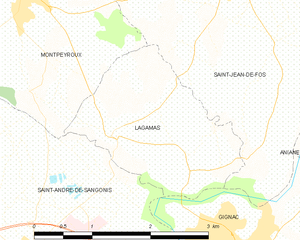
Carte de la commune française de code INSEE 34125 - Lagamas
Lagamas est une commune française située dans le département de l'Hérault en région Occitanie.